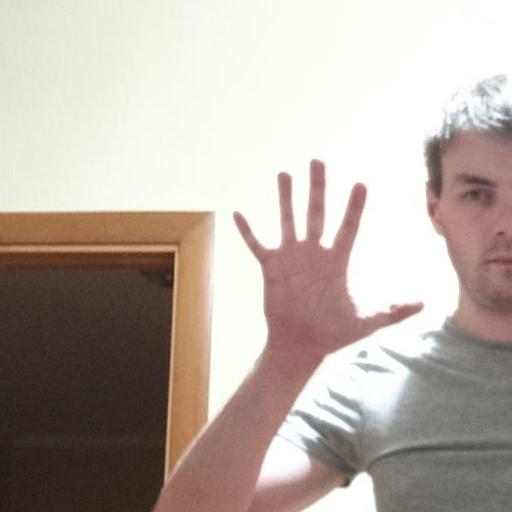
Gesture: palm